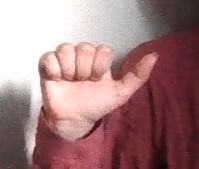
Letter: dhad